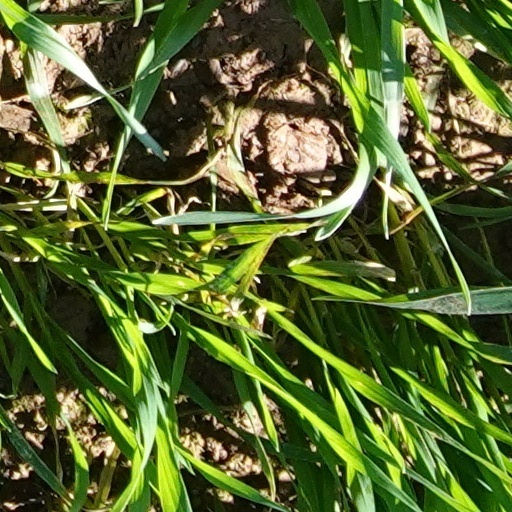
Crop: wheat